Gortaree

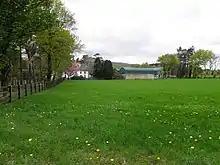
Gortaree townland, Tomregan, County Fermanagh, Northern Ireland, looking west from the Ballyconnell Road.

The townland name is an anglicisation of the Gaelic placename "Gort a Righ" which means 'The Field of the King'. The oldest surviving mention of the name is in a grant dated 14 October 1612 where it is spelled 'Gortoerie'. Spellings in later documents include Gortery (1620); Gartaree (1629); Gartharee (1643); Gortery (1659) and Gartaree (1675).